Gloria Stuart

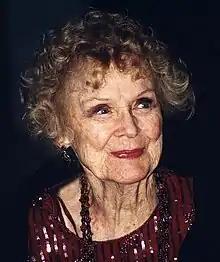
Stuart in 2000

Early in 1954, visiting Paris, Stuart first saw the Impressionist paintings at the "Jeu de Paume" museum. As when she first saw découpage, Stuart wanted to do it, too. The Sheekmans were on their way to Italy. At the time, American artists living abroad for at least eighteen months paid no taxes on income earned during the residency. Sheekman was now very successful. In the eight years since returning from New York, he had been on fourteen movies, mostly writing the screenplays. He wanted to try another play. For the next eighteen months, Stuart painted and Sheekman worked on his play.